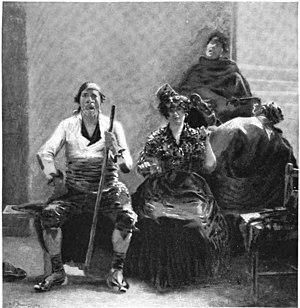
William Turner Dannat, né à New York le 9 juillet 1853 et mort à Monte-Carlo le 12 mars 1929, est un peintre américain.